Jack Baquie

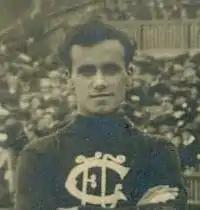
Baquie during his Carlton career

John Alfred Baquie (10 July 1886 – 1 January 1968) was an Australian rules footballer who played with Melbourne and Carlton in the Victorian Football League (VFL).